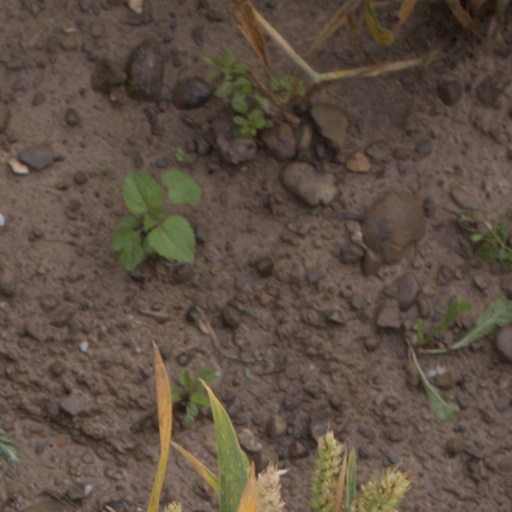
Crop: wheat